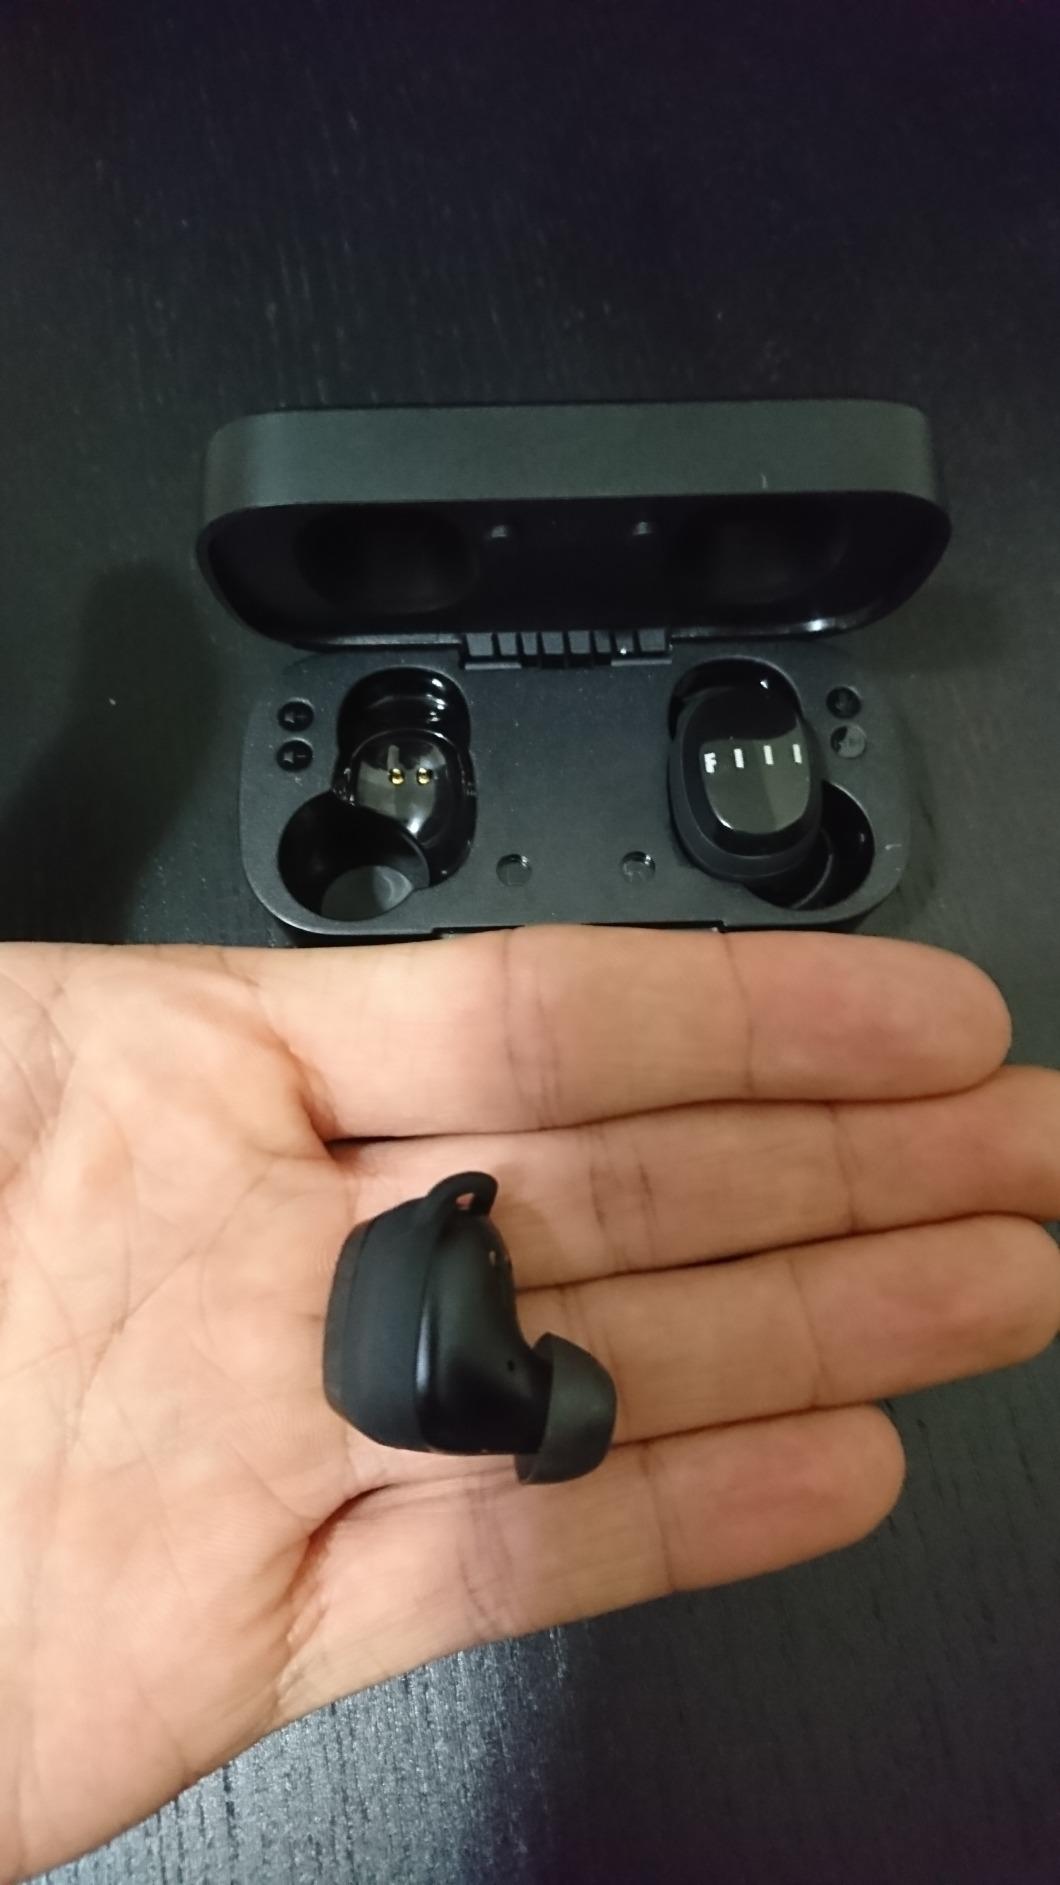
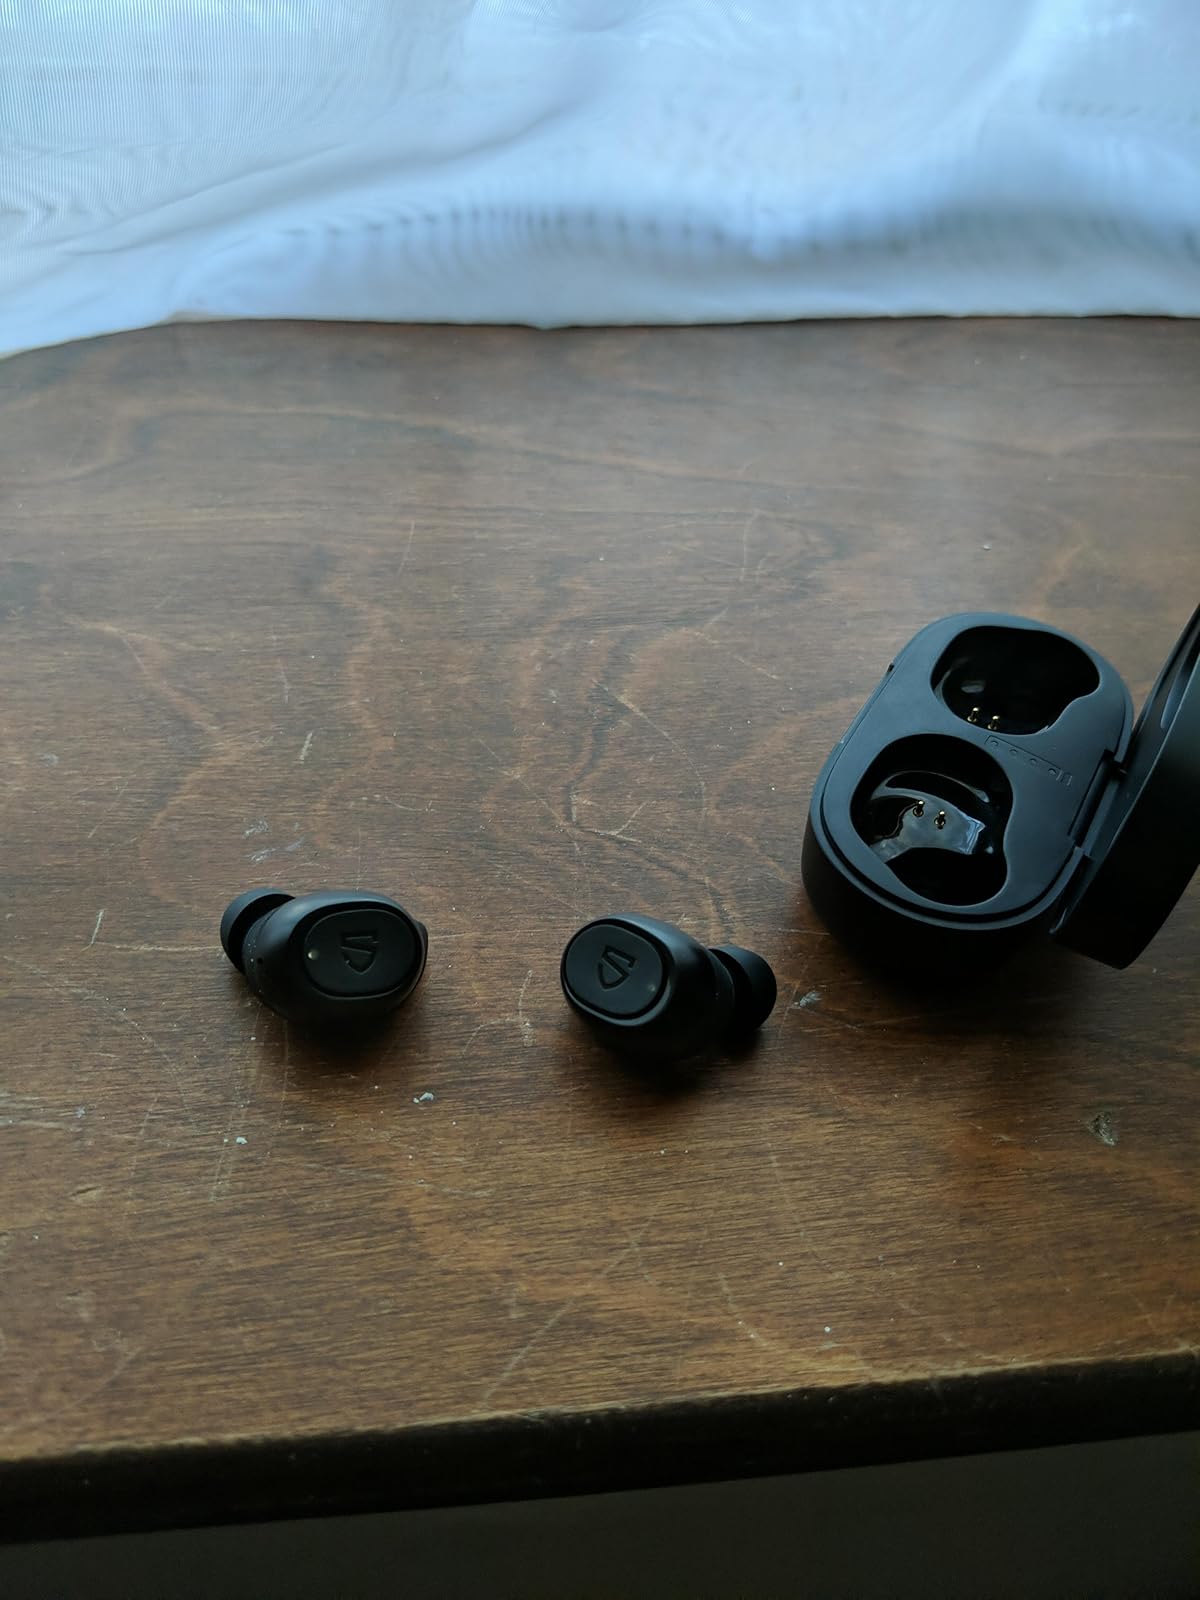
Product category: earbuds
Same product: no